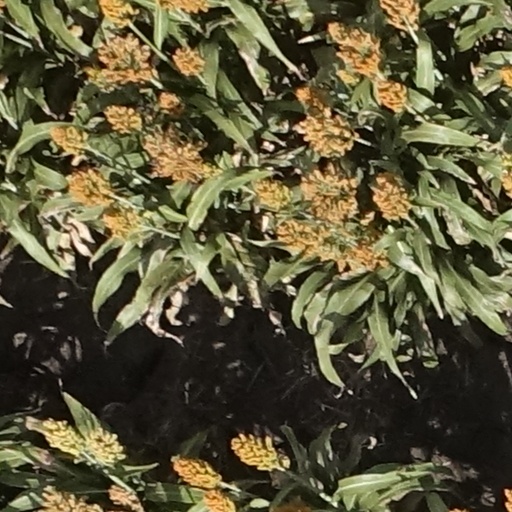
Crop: sorghum